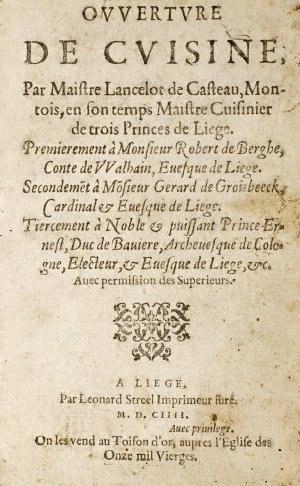
Couverture du livre de Lancelot de Casteau
Lancelot de Casteau est un Montois qui fut au XVIᵉ siècle maître-cuisinier de trois princes-évêques successifs de Liège : Robert de Berghes, Gérard de Groesbeek et Ernest de Bavière.